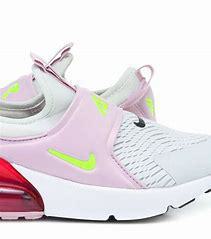
Brand: Nike
Model: Air Max 270 Extreme